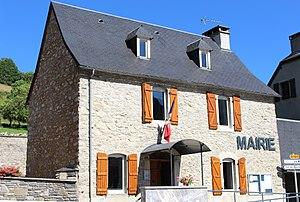
Mairie de Beyrède-Jumet-Camous (Hautes-Pyrénées)
Beyrède-Jumet est une ancienne commune française située dans le département des Hautes-Pyrénées, en région Occitanie. Le 1ᵉʳ janvier 2019, elle devient une commune déléguée de Beyrède-Jumet-Camous.
Beyrede-Jumet-Camous est une commune nouvelle située dans le département des Hautes-Pyrénées, en région Occitanie, créée le 1ᵉʳ janvier 2019.